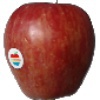
Label: Apple Red 1